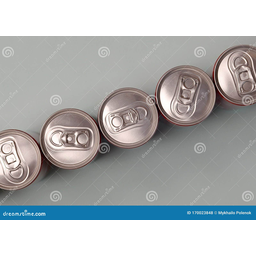
Label: metal